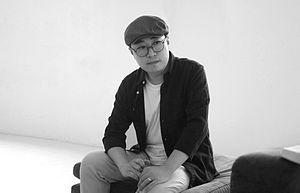
Yang Yongliang, né en 1980 à Shanghai, est un artiste chinois, auteur de peintures, de photographies, d'installations et de vidéos.